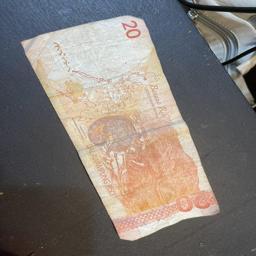
Label: 20_Old_Back